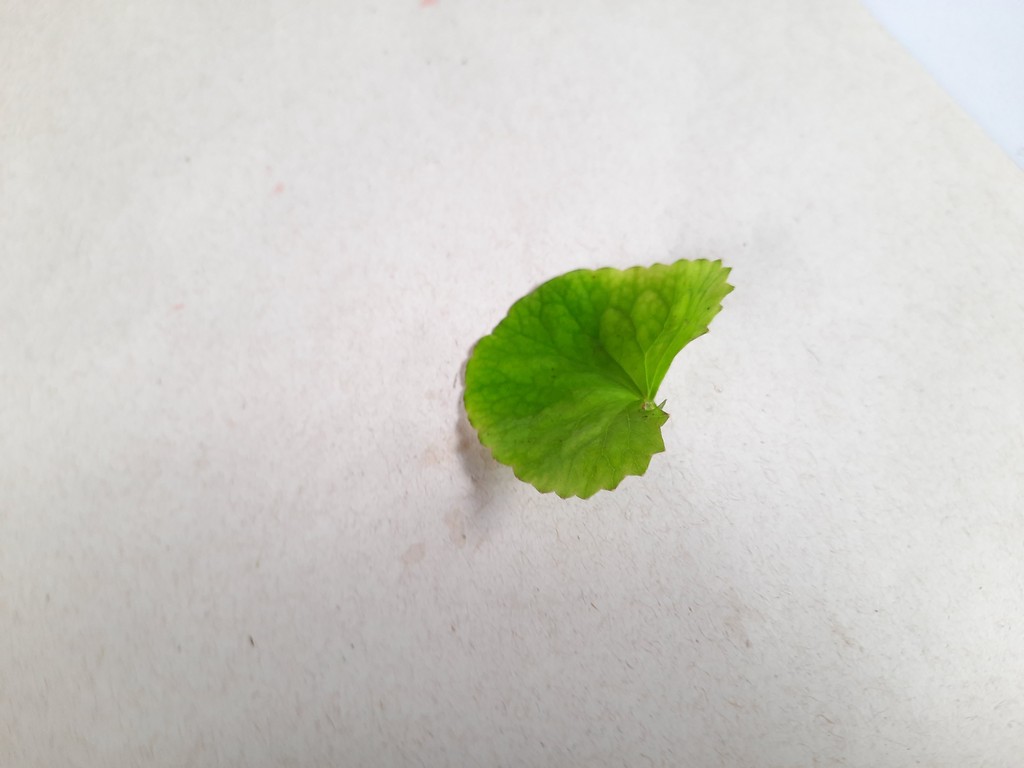
Label: Healthy